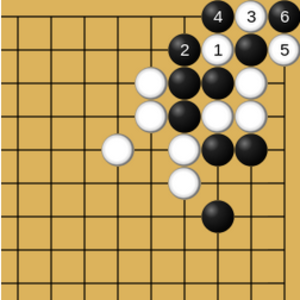
Seconde étape du ko à étages au jeu de go
Dans le jeu de go, le terme ko désigne une configuration de pierres particulièrement fréquente, permettant la capture d'une pierre unique ainsi que la capture en retour immédiate d'une autre pierre, cet échange de captures ramenant à la position initiale. Le risque d'une répétition éternelle et donc d'une annulation de la majorité des parties pour cette raison a amené à la création d'une règle spéciale, déclarant cette seconde capture illégale. Il est donc obligatoire dans ce cas de jouer à un autre endroit du goban.